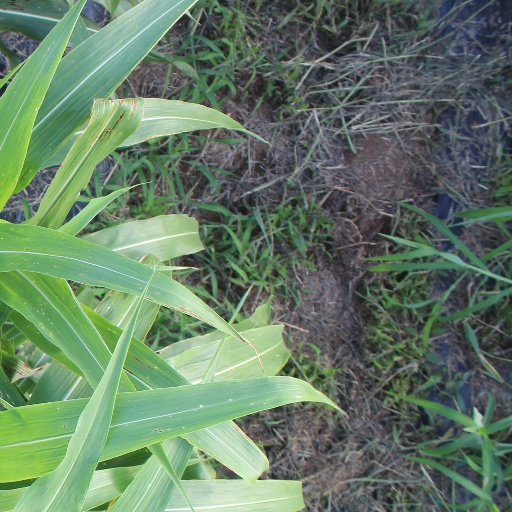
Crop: sorghum